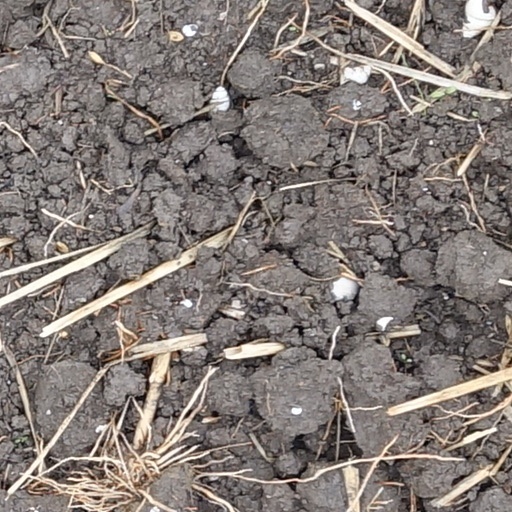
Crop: wheat